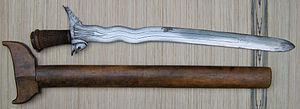
Le kriss, kris, ou keris, est une arme blanche caractéristique du Monde malais. Le « kris indonésien » fait partie du patrimoine culturel immatériel de l'humanité.